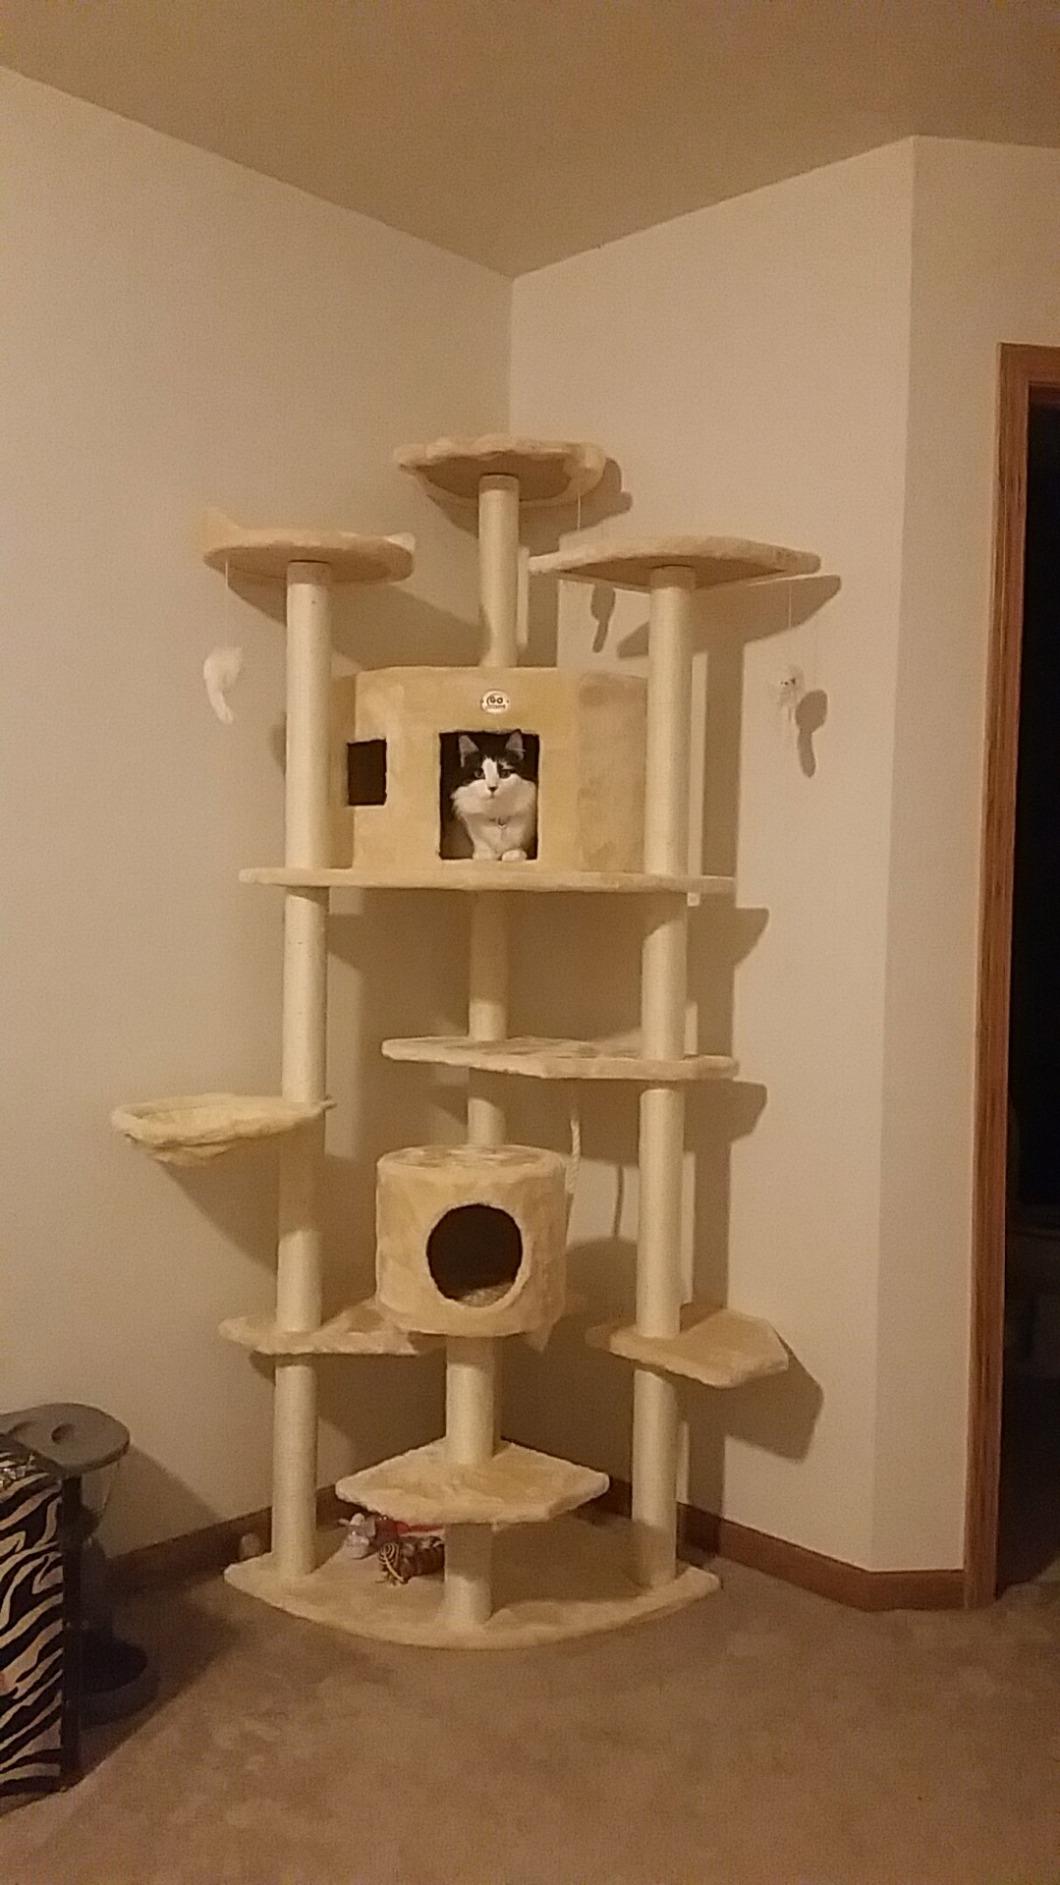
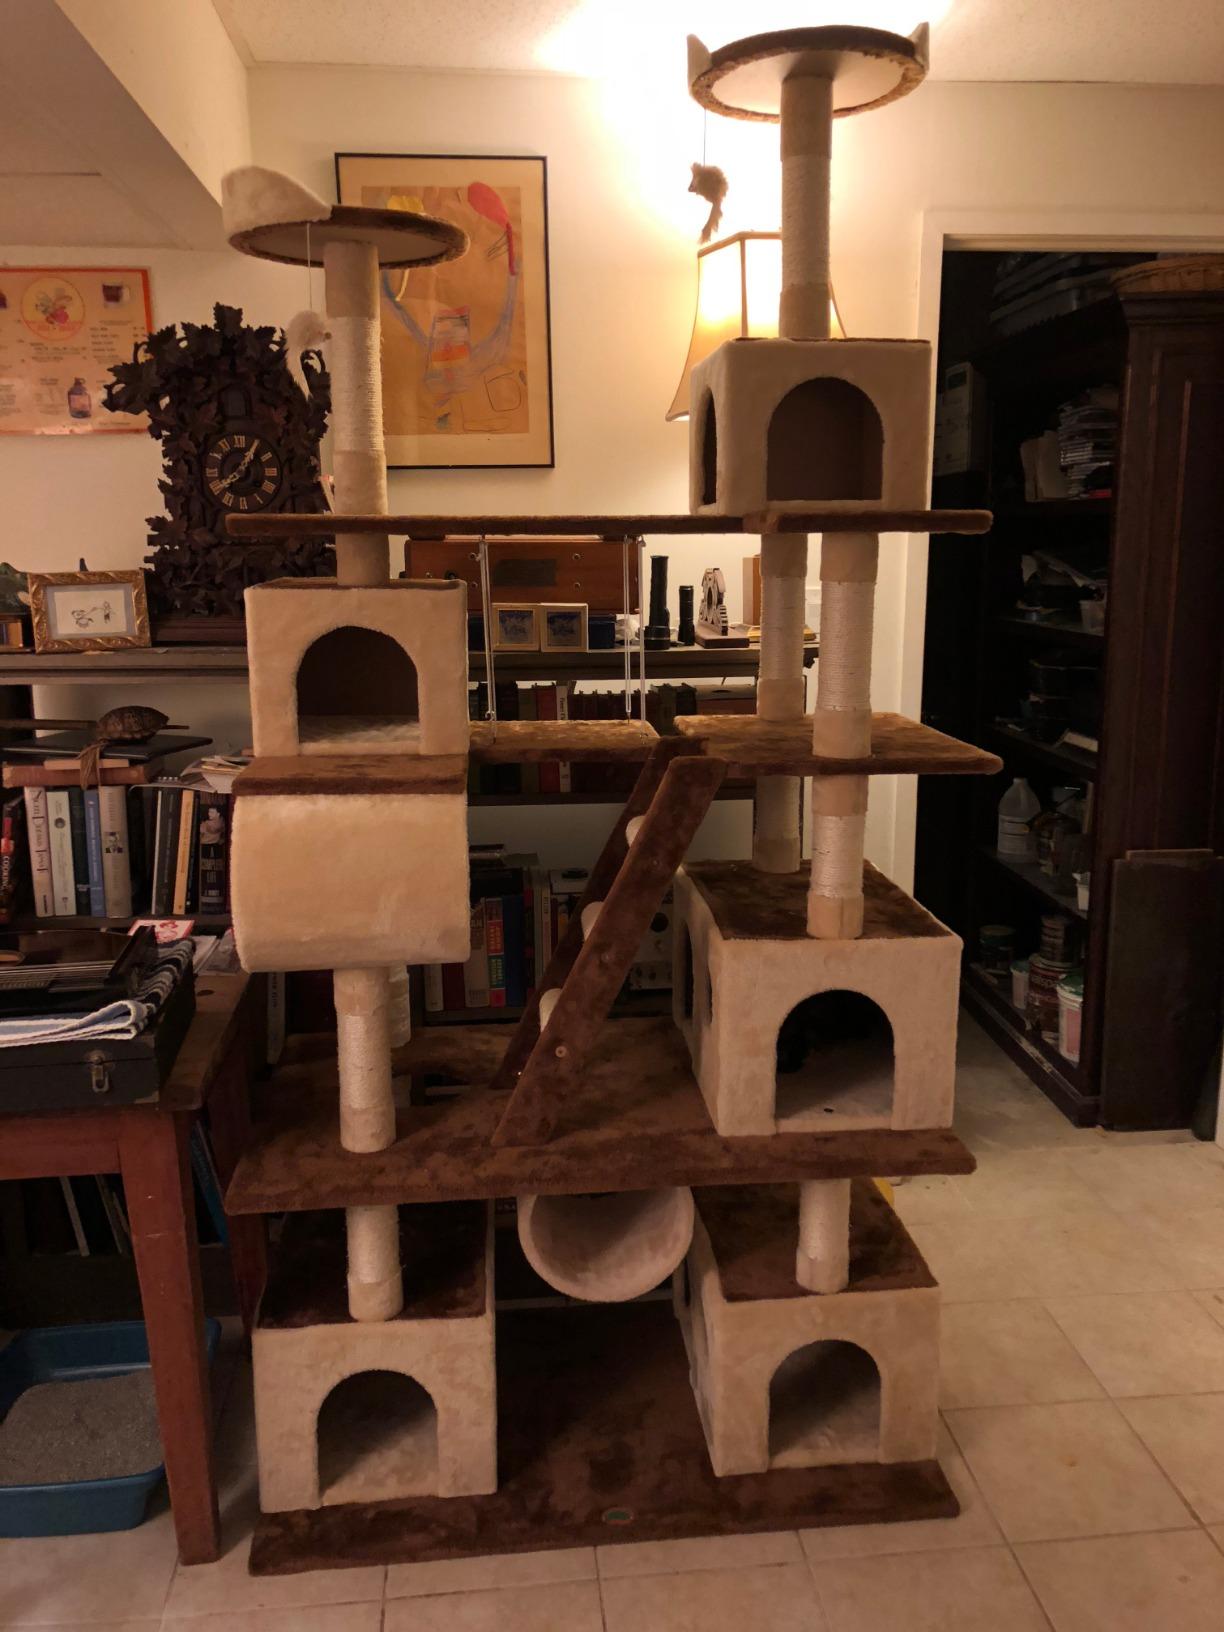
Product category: items_cat tree
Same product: no